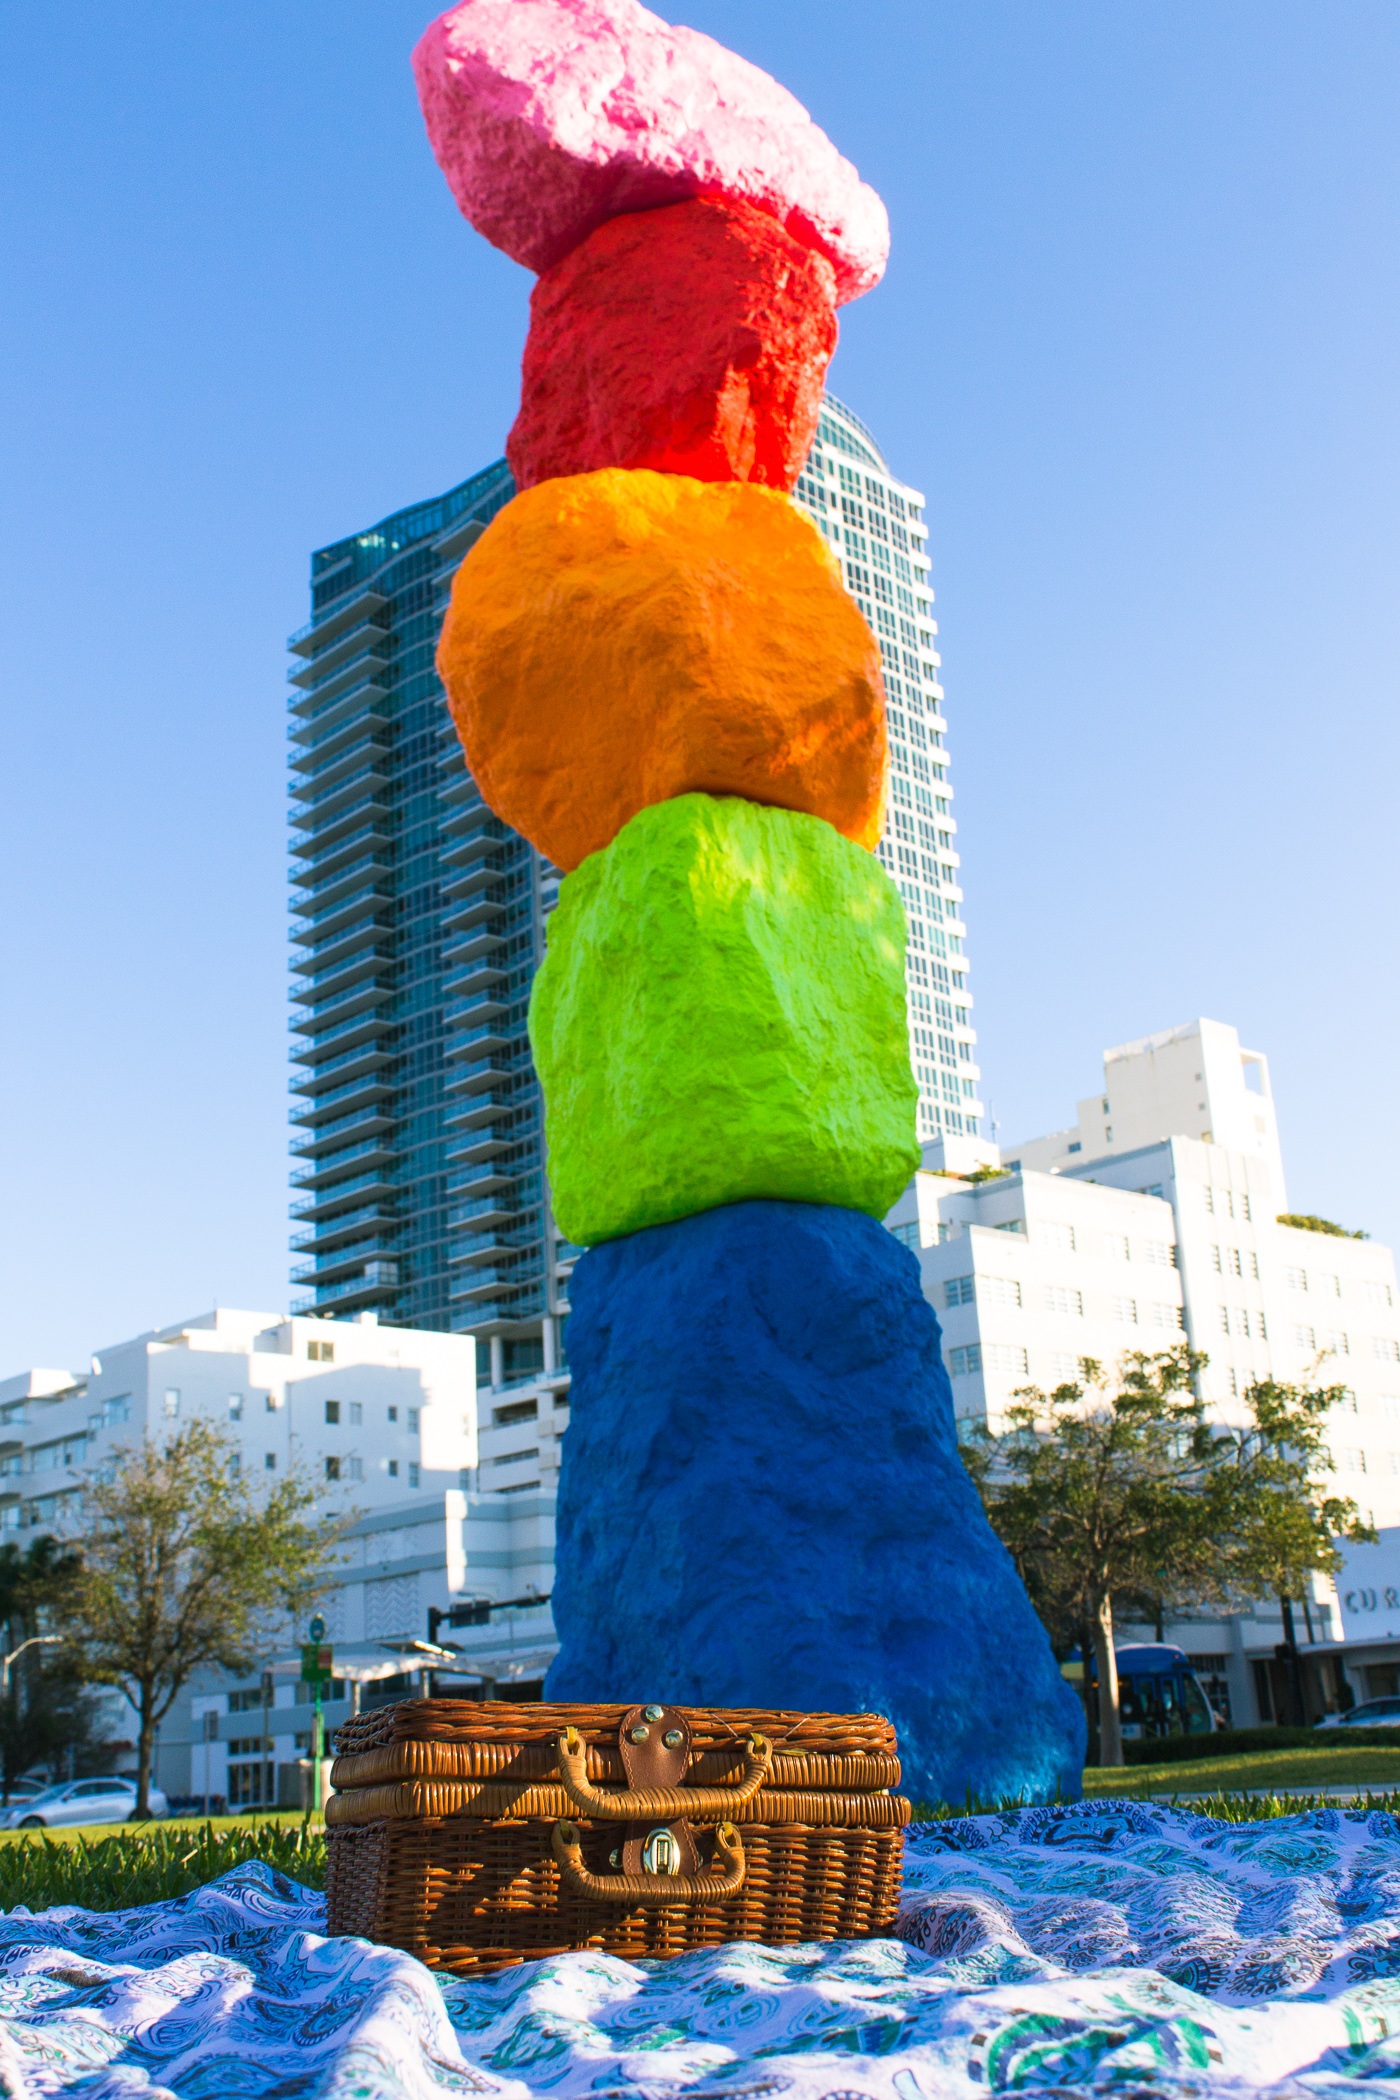
monument, statue, color, landmark, sculpture, art, inflatable